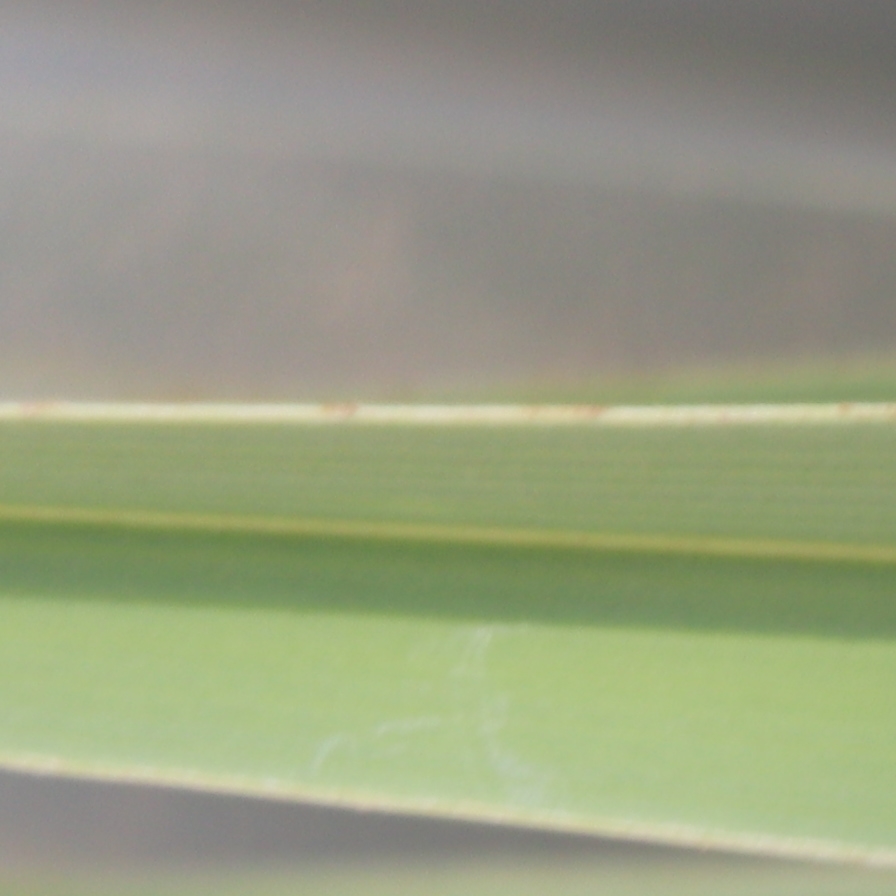
Label: Healthy